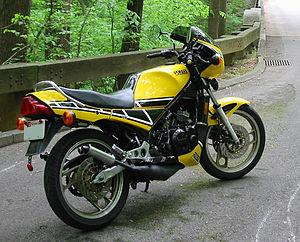
La RD 350 LC est un modèle de motocyclette de la gamme du constructeur japonais Yamaha. C'est une évolution de la série des Yamaha RD à refroidissement par air.